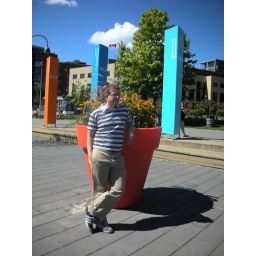
by the giant pot of flowers